Post Traumatic Slave Syndrome

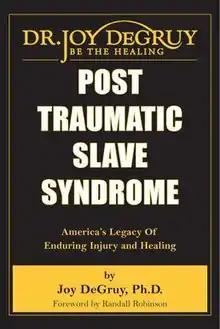

Post Traumatic Slave Syndrome: America's Legacy of Enduring Injury and Healing is a 2005 theoretical work by Joy DeGruy Leary. The book argues that the experience of slavery in the United States and the continued discrimination and oppression endured by African Americans creates intergenerational psychological trauma, leading to a psychological and behavioral syndrome common among present-day African Americans, manifesting as a lack of self-esteem, persistent feelings of anger, and internalized racist beliefs. The book was first published by Uptone Press in Milwaukie, Oregon, in 2005, with a later re-release by the author in 2017.